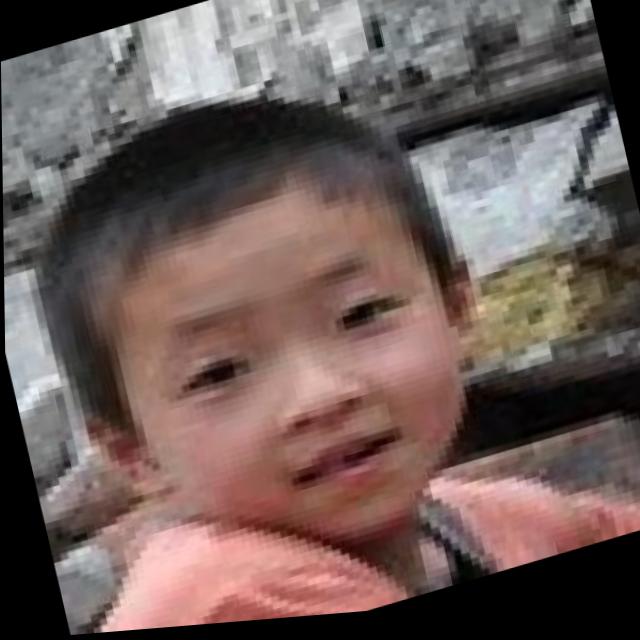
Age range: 0-12